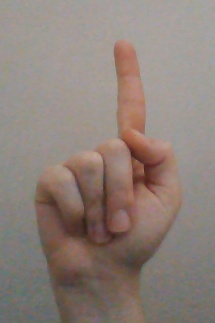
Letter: bb